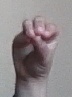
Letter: ha